List of Daily Lives of High School Boys episodes

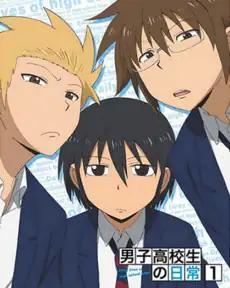

"Daily Lives of High School Boys" is a 2011-12 slice of life Japanese anime series based on the manga series of the same name written and illustrated by Yasunobu Yamauchi. The story revolves around the daily lives of Tadakuni, Hidenori Tabata and Yoshitake Tanaka of Sanada North Boys High school and their various interactions with other students of and around their school and their hilarious coming of age endeavors. Each episode is divided into a series of shorts, with each short being only a few minutes in length.